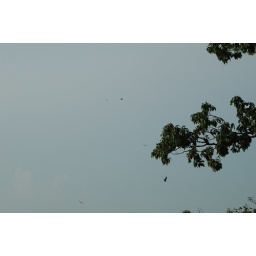
Some birds flying over headCamera: Nikon D70